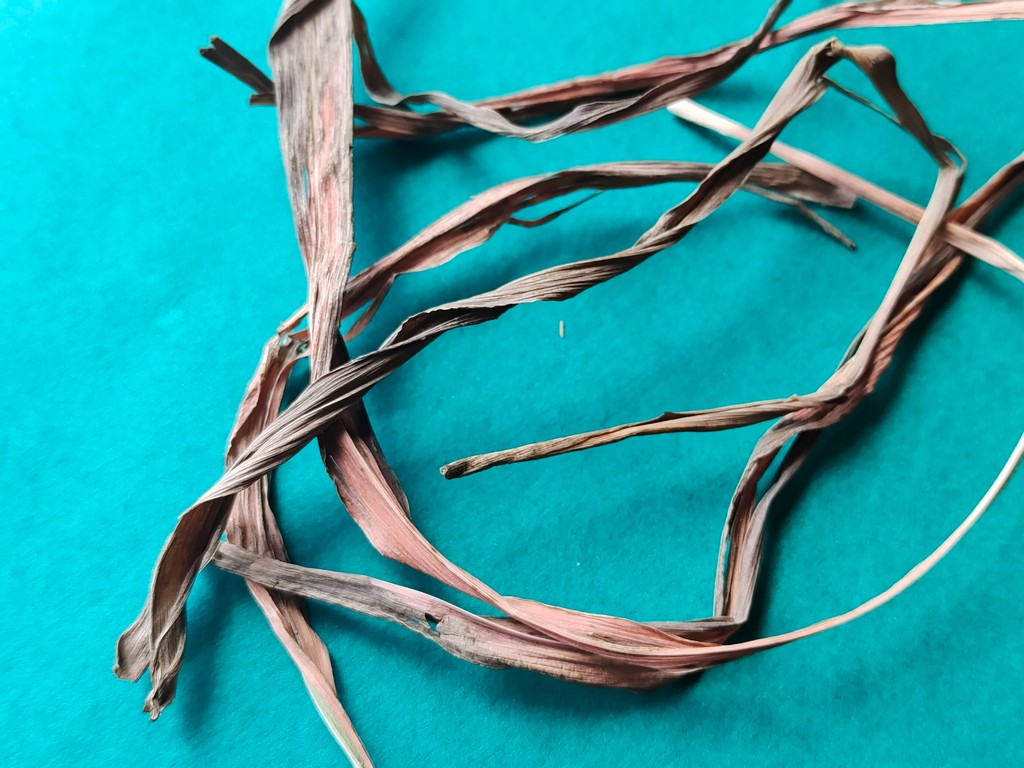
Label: Dried